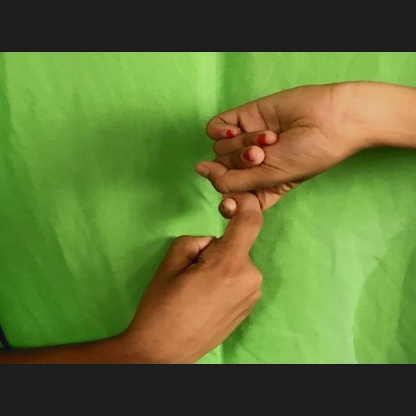
Mudra: Pasha